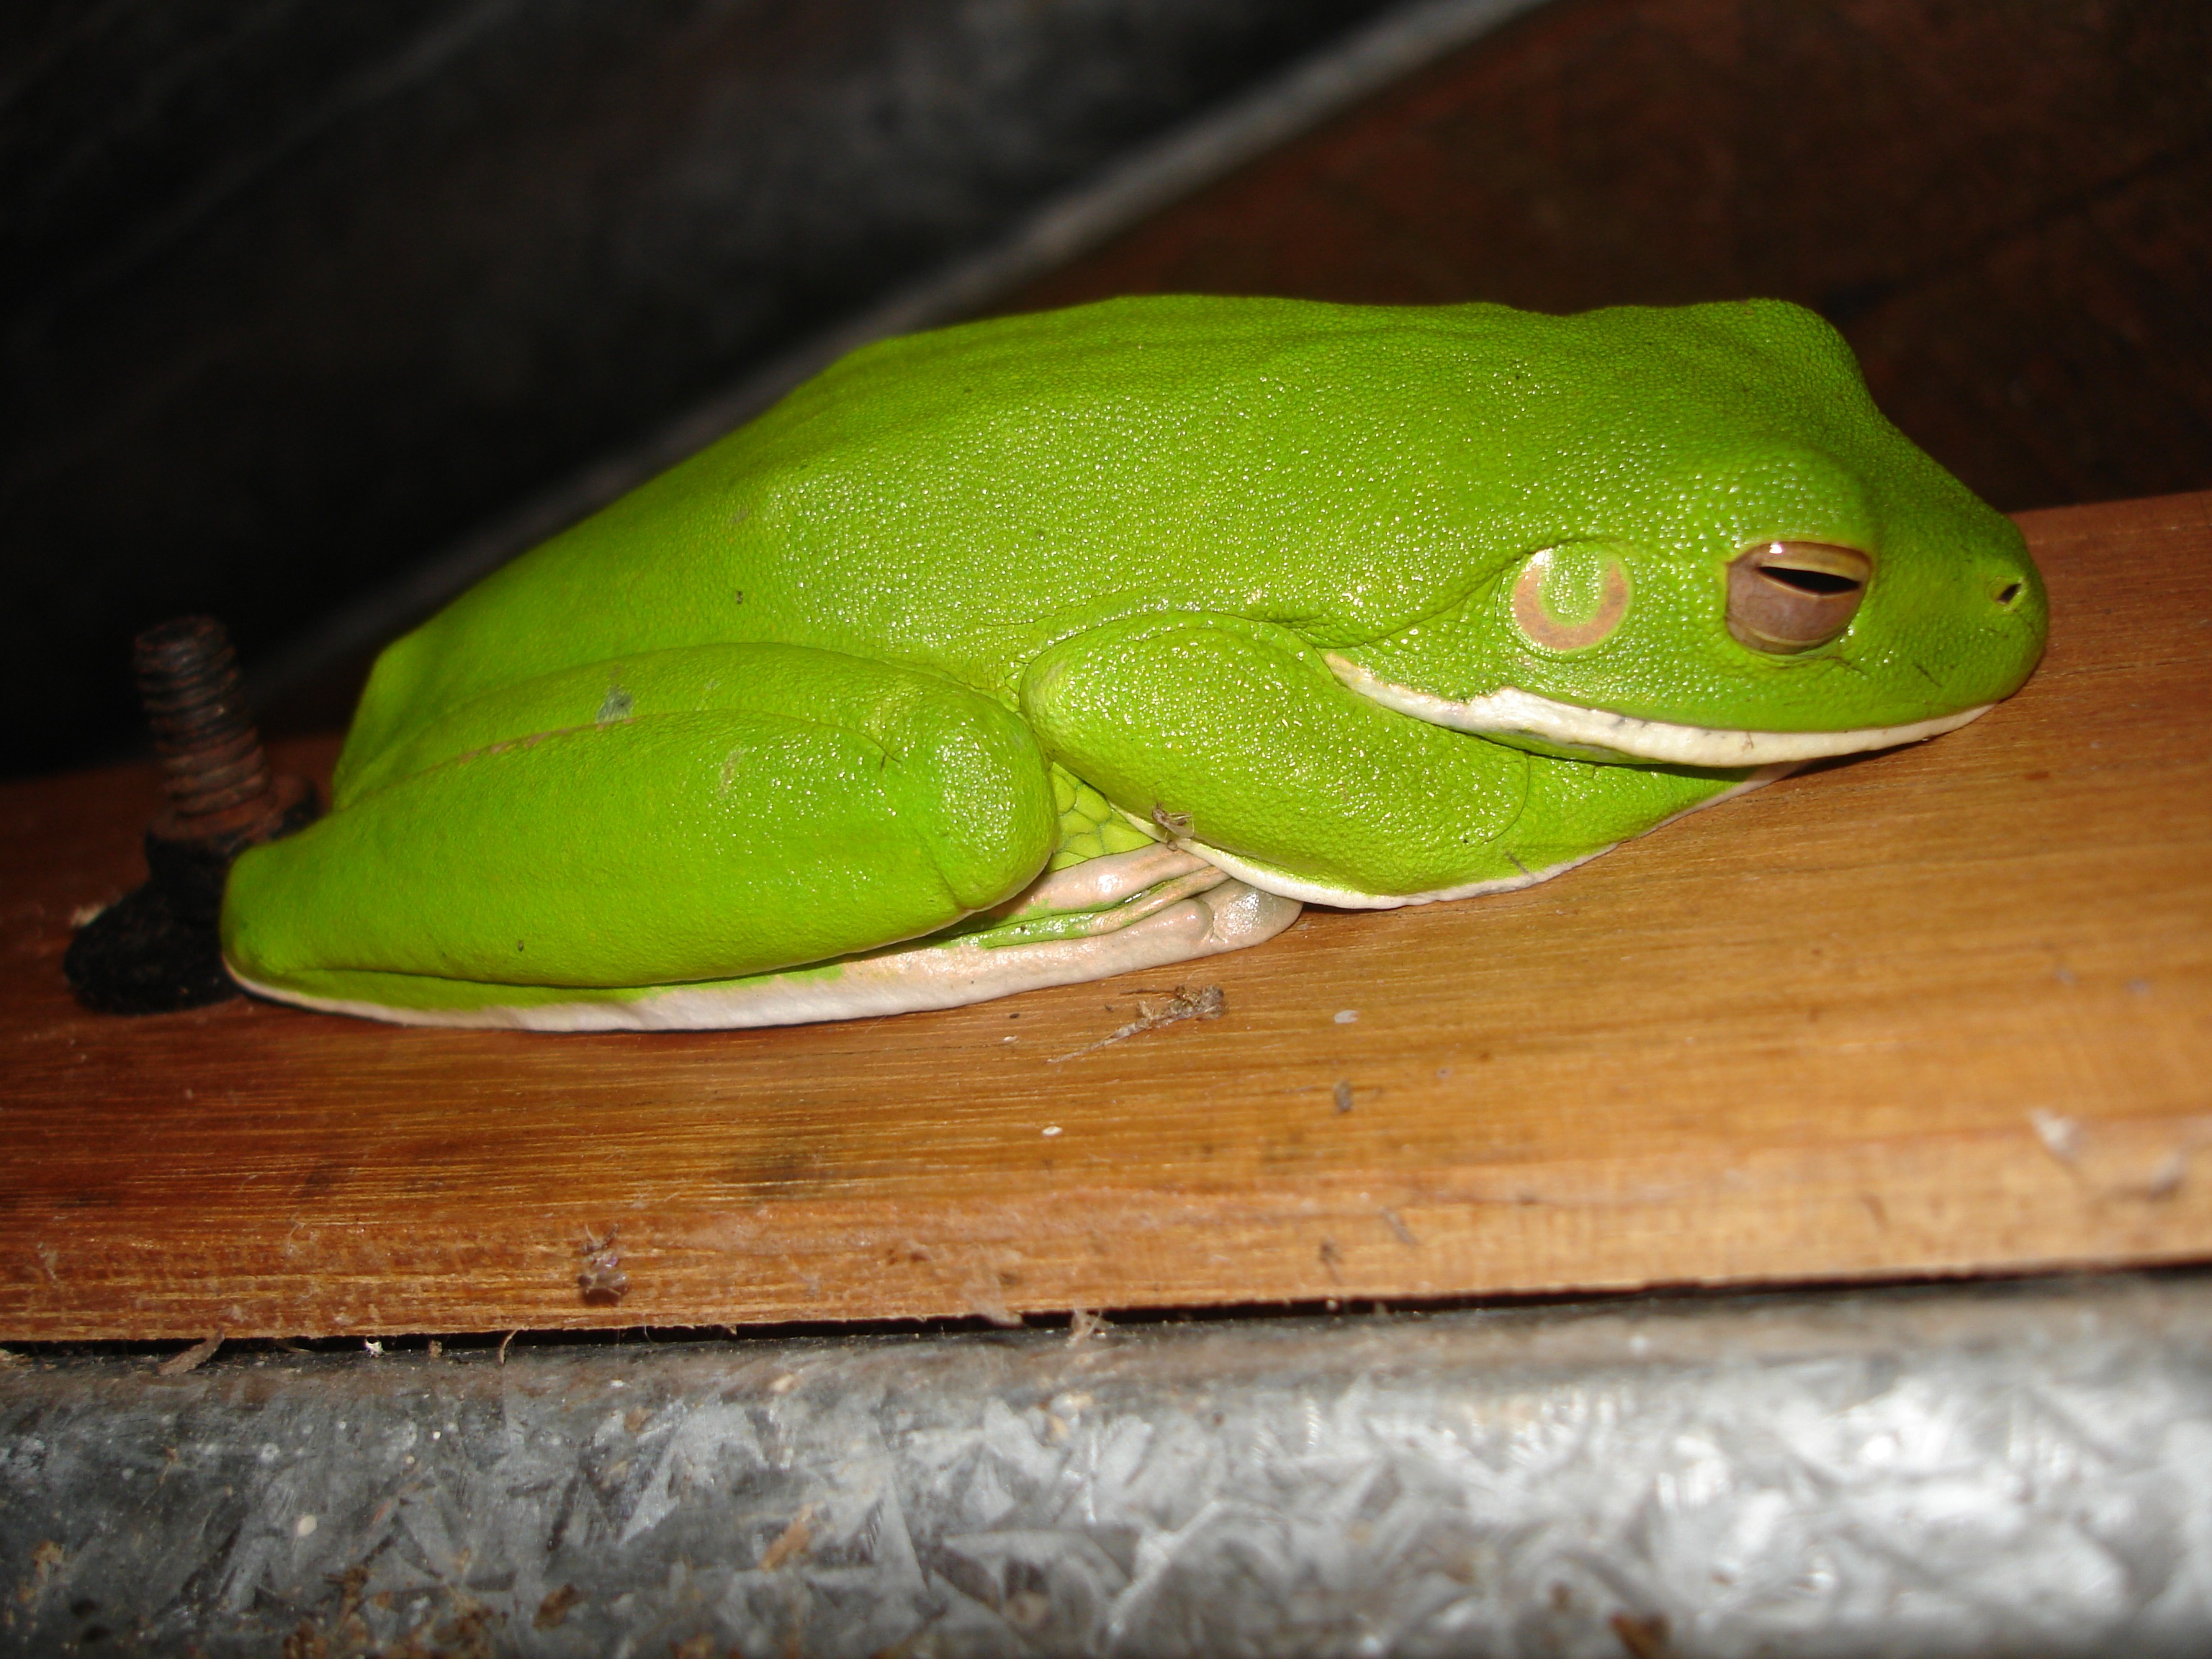
wildlife, green, frog, toad, amphibian, fauna, tree frog, close up, organism, ranidae, white lipped tree frog